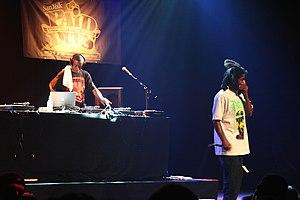
Murs, de son vrai nom Nick Carter, né le 16 mars 1978 à Los Angeles en Californie, est un rappeur américain. Son nom de scène est un acronyme de plusieurs noms qu'il a lui-même créés parmi lesquels Making the Universe Recognize and Submit, Making Underground Raw Shit ou encore My Ultimate Rare Sit-down. Murs est un ancien membre de groupes de hip-hop comme Living Legends avec Luckyiam, Sunspot Jonz, The Grouch, Scarub, Eligh, Aesop, Bicasso et Arata, et membre actuel des 3 Melancholy Gypsys avec Scarub et Eligh, Felt avec Slug et Melrose avec Terrace Martin. Il est également chanteur des groupes The Invincibles et Whole Wheat Bread.